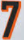
Number: 7